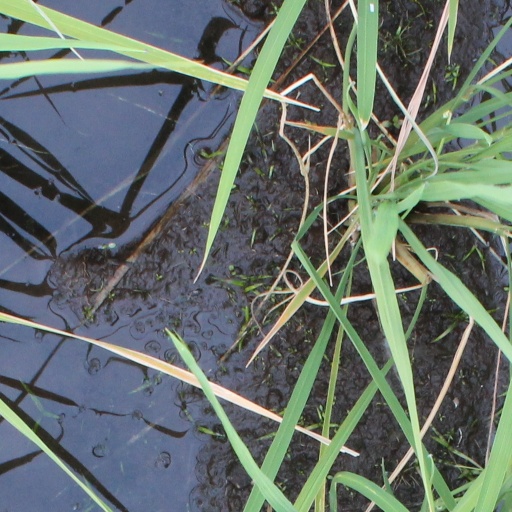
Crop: rice